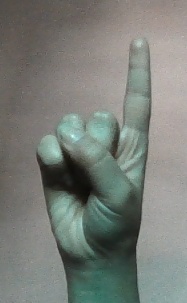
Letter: bb